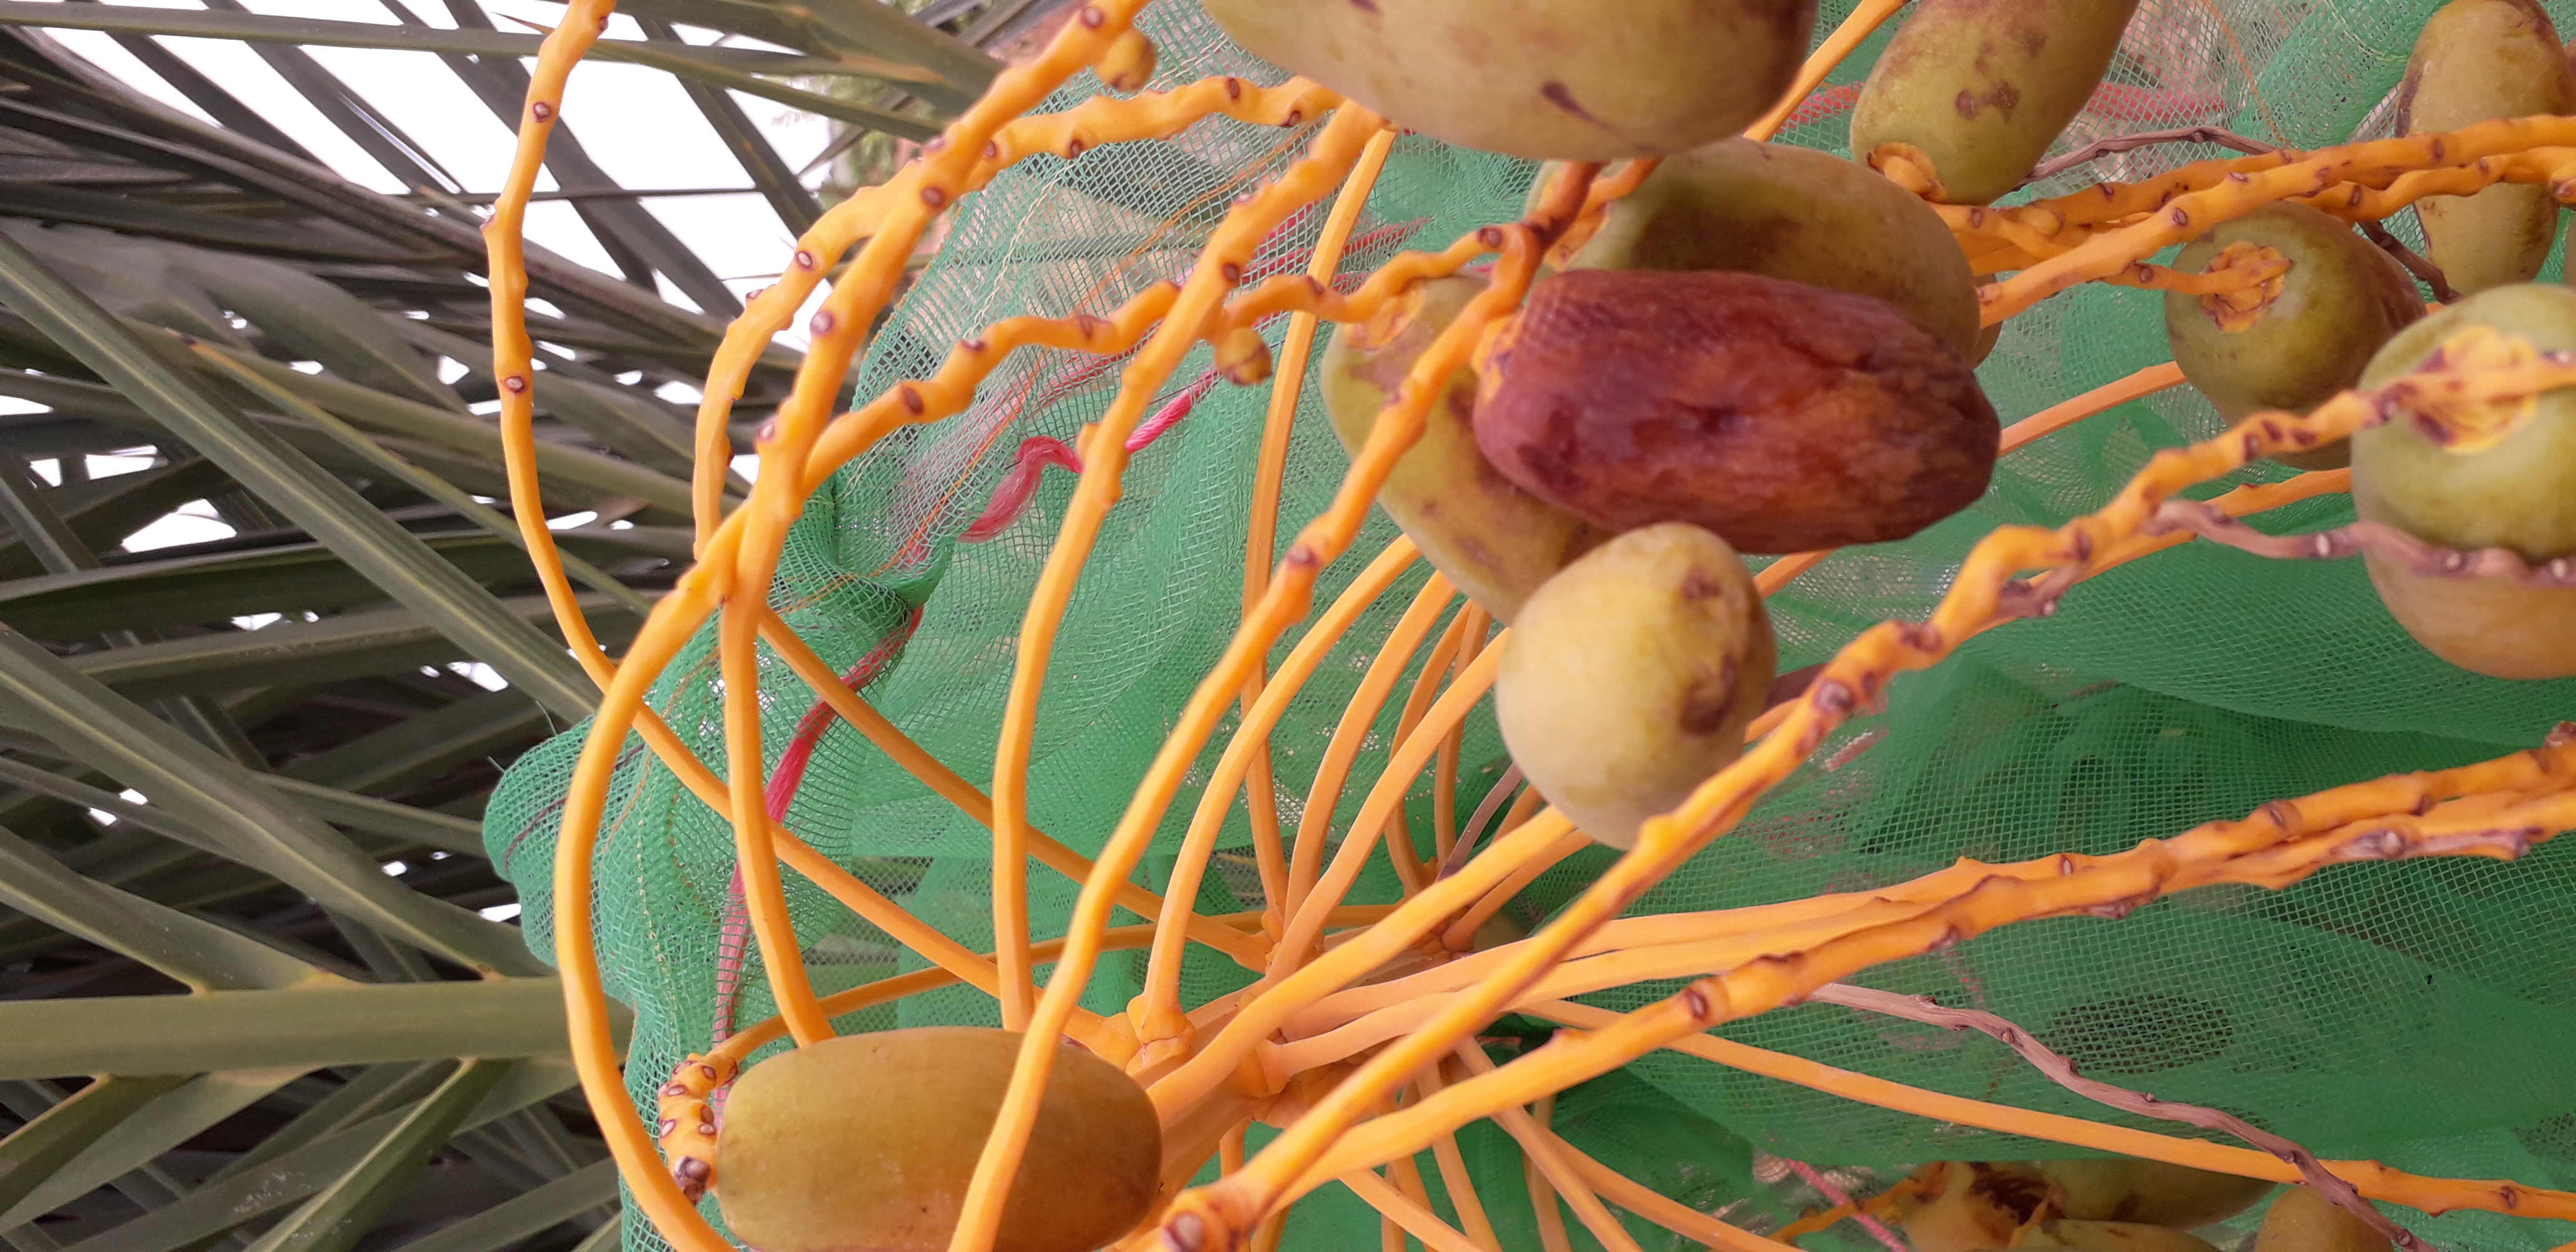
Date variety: Boumajhoul